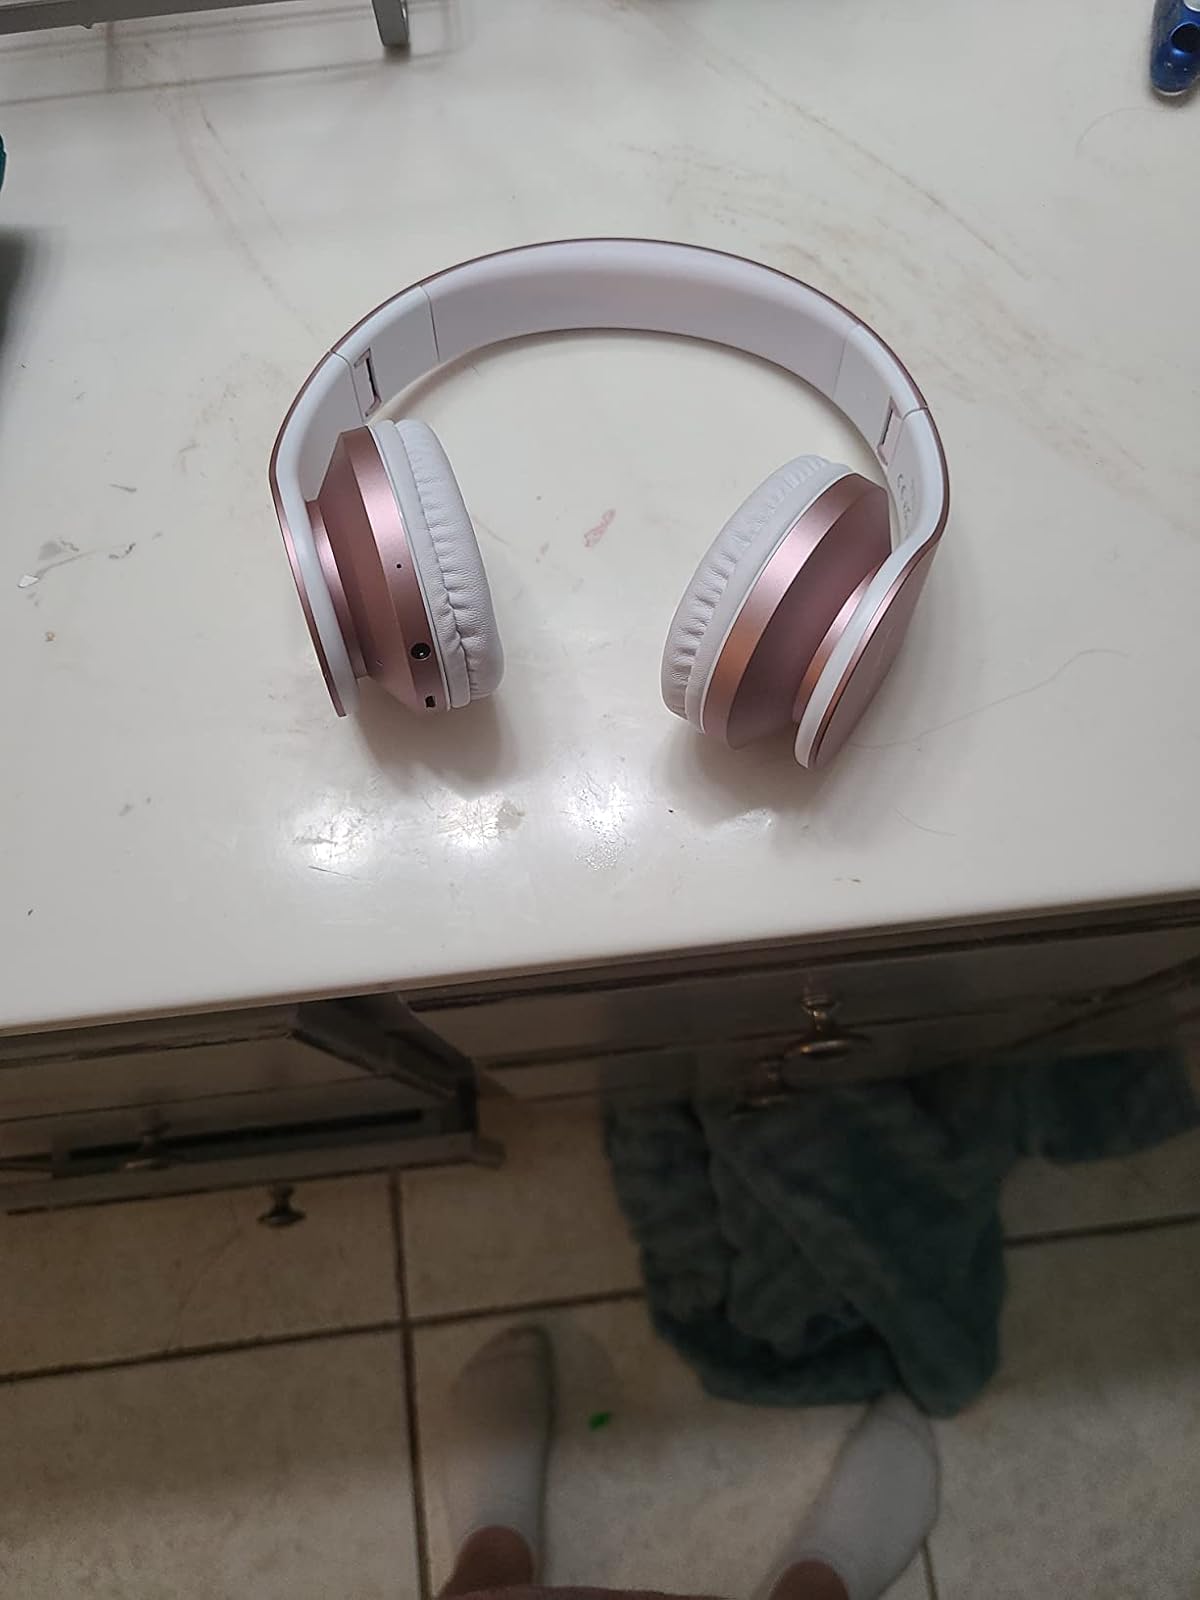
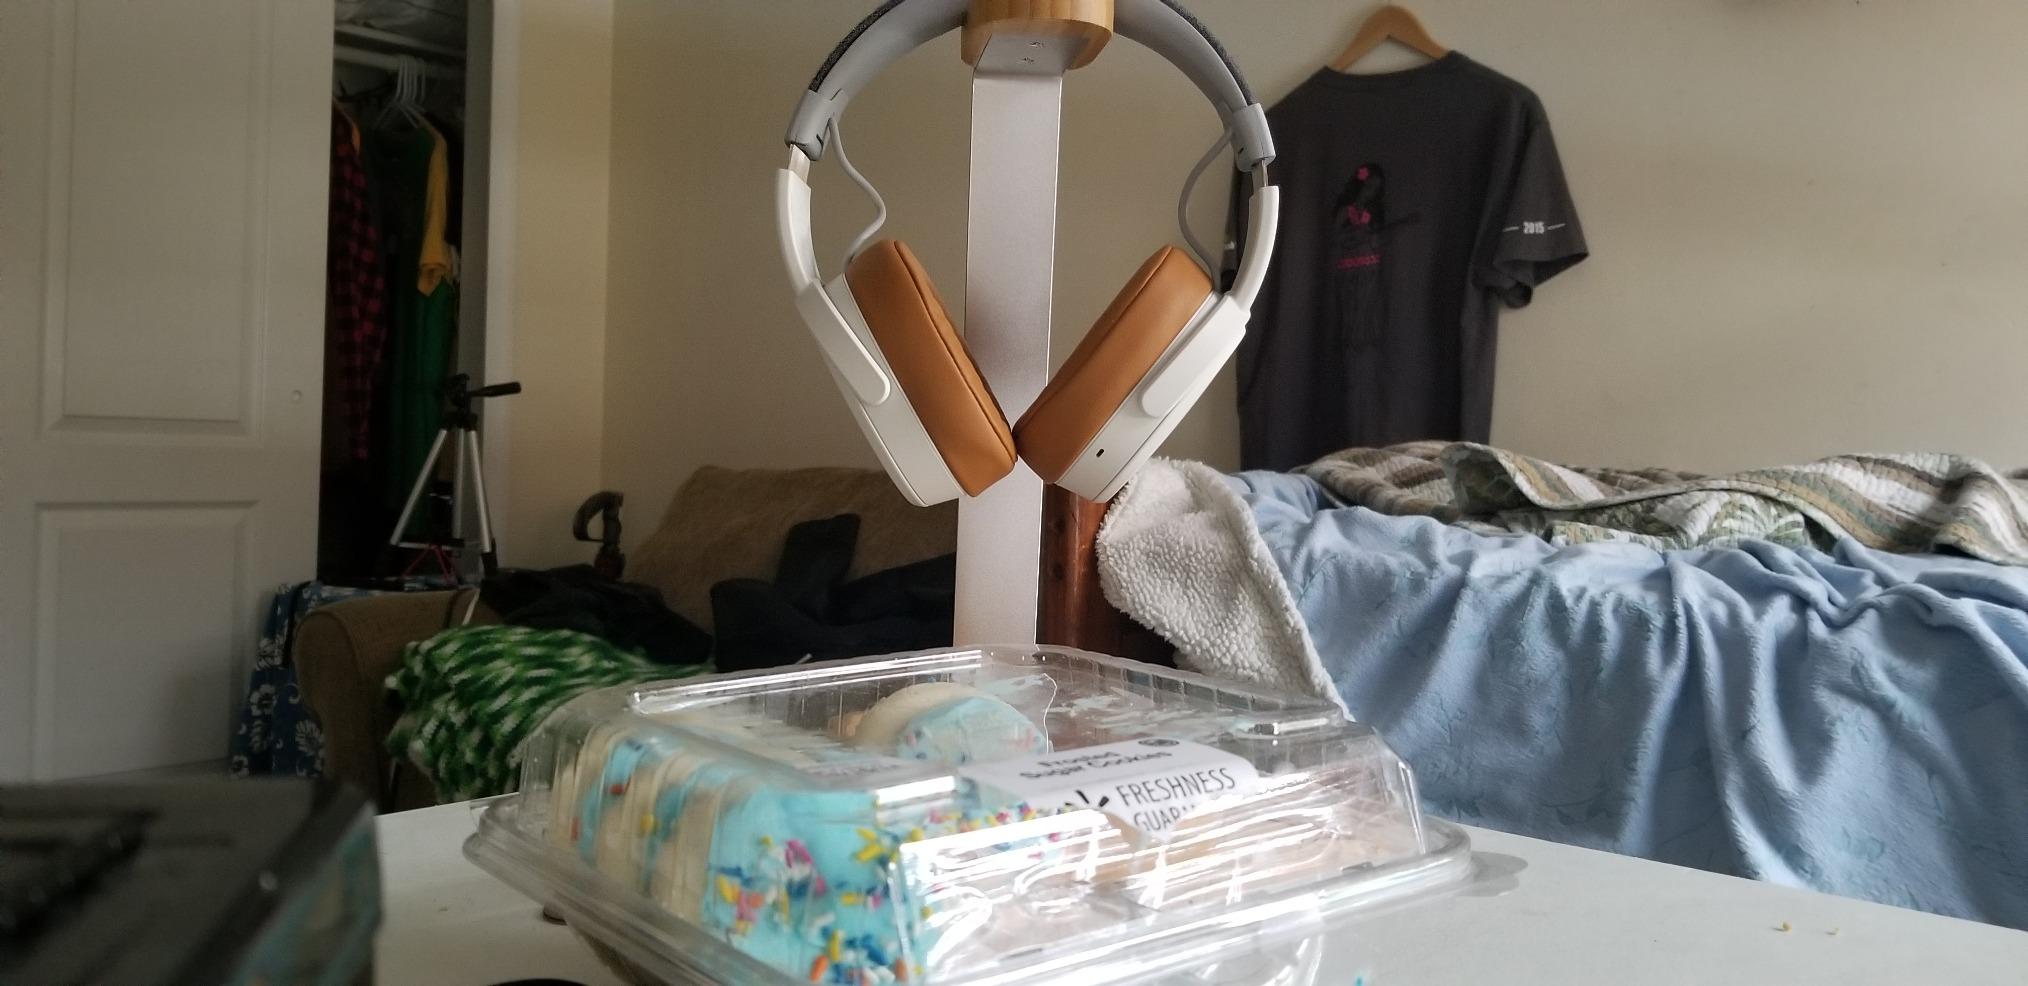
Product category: headphones
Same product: no